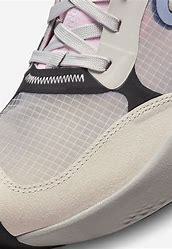
Brand: Jordan
Model: Delta 3